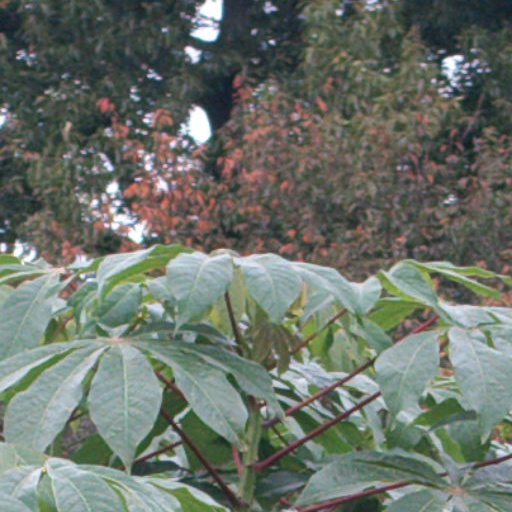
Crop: cassava